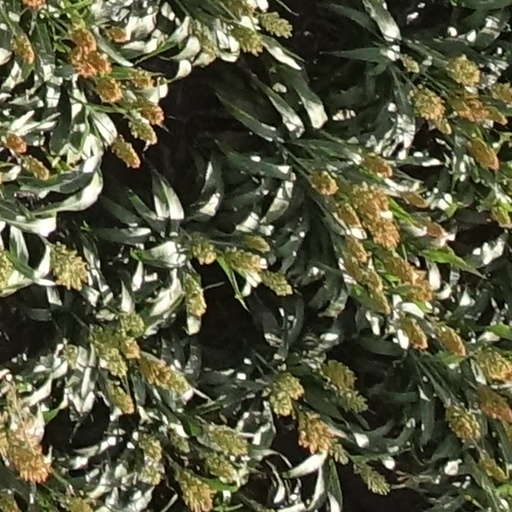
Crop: sorghum